Callawassie Island

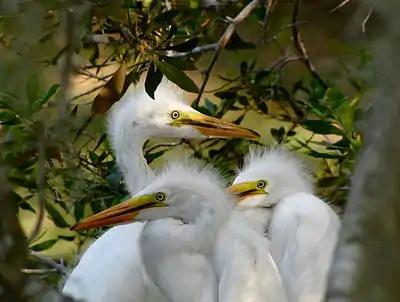
Baby great egrets on Callawassie Island

Callawassie Island's location in a large expanse of salt marsh leaves the island open to the effects of wind and salt spray, giving it maritime-like vegetation. The island is characterized by a diversity of natural communities, which include brackish marsh, maritime forest, maritime shrub thicket, salt flat, salt marsh, salt shrub thicket, and tidal freshwater marsh.